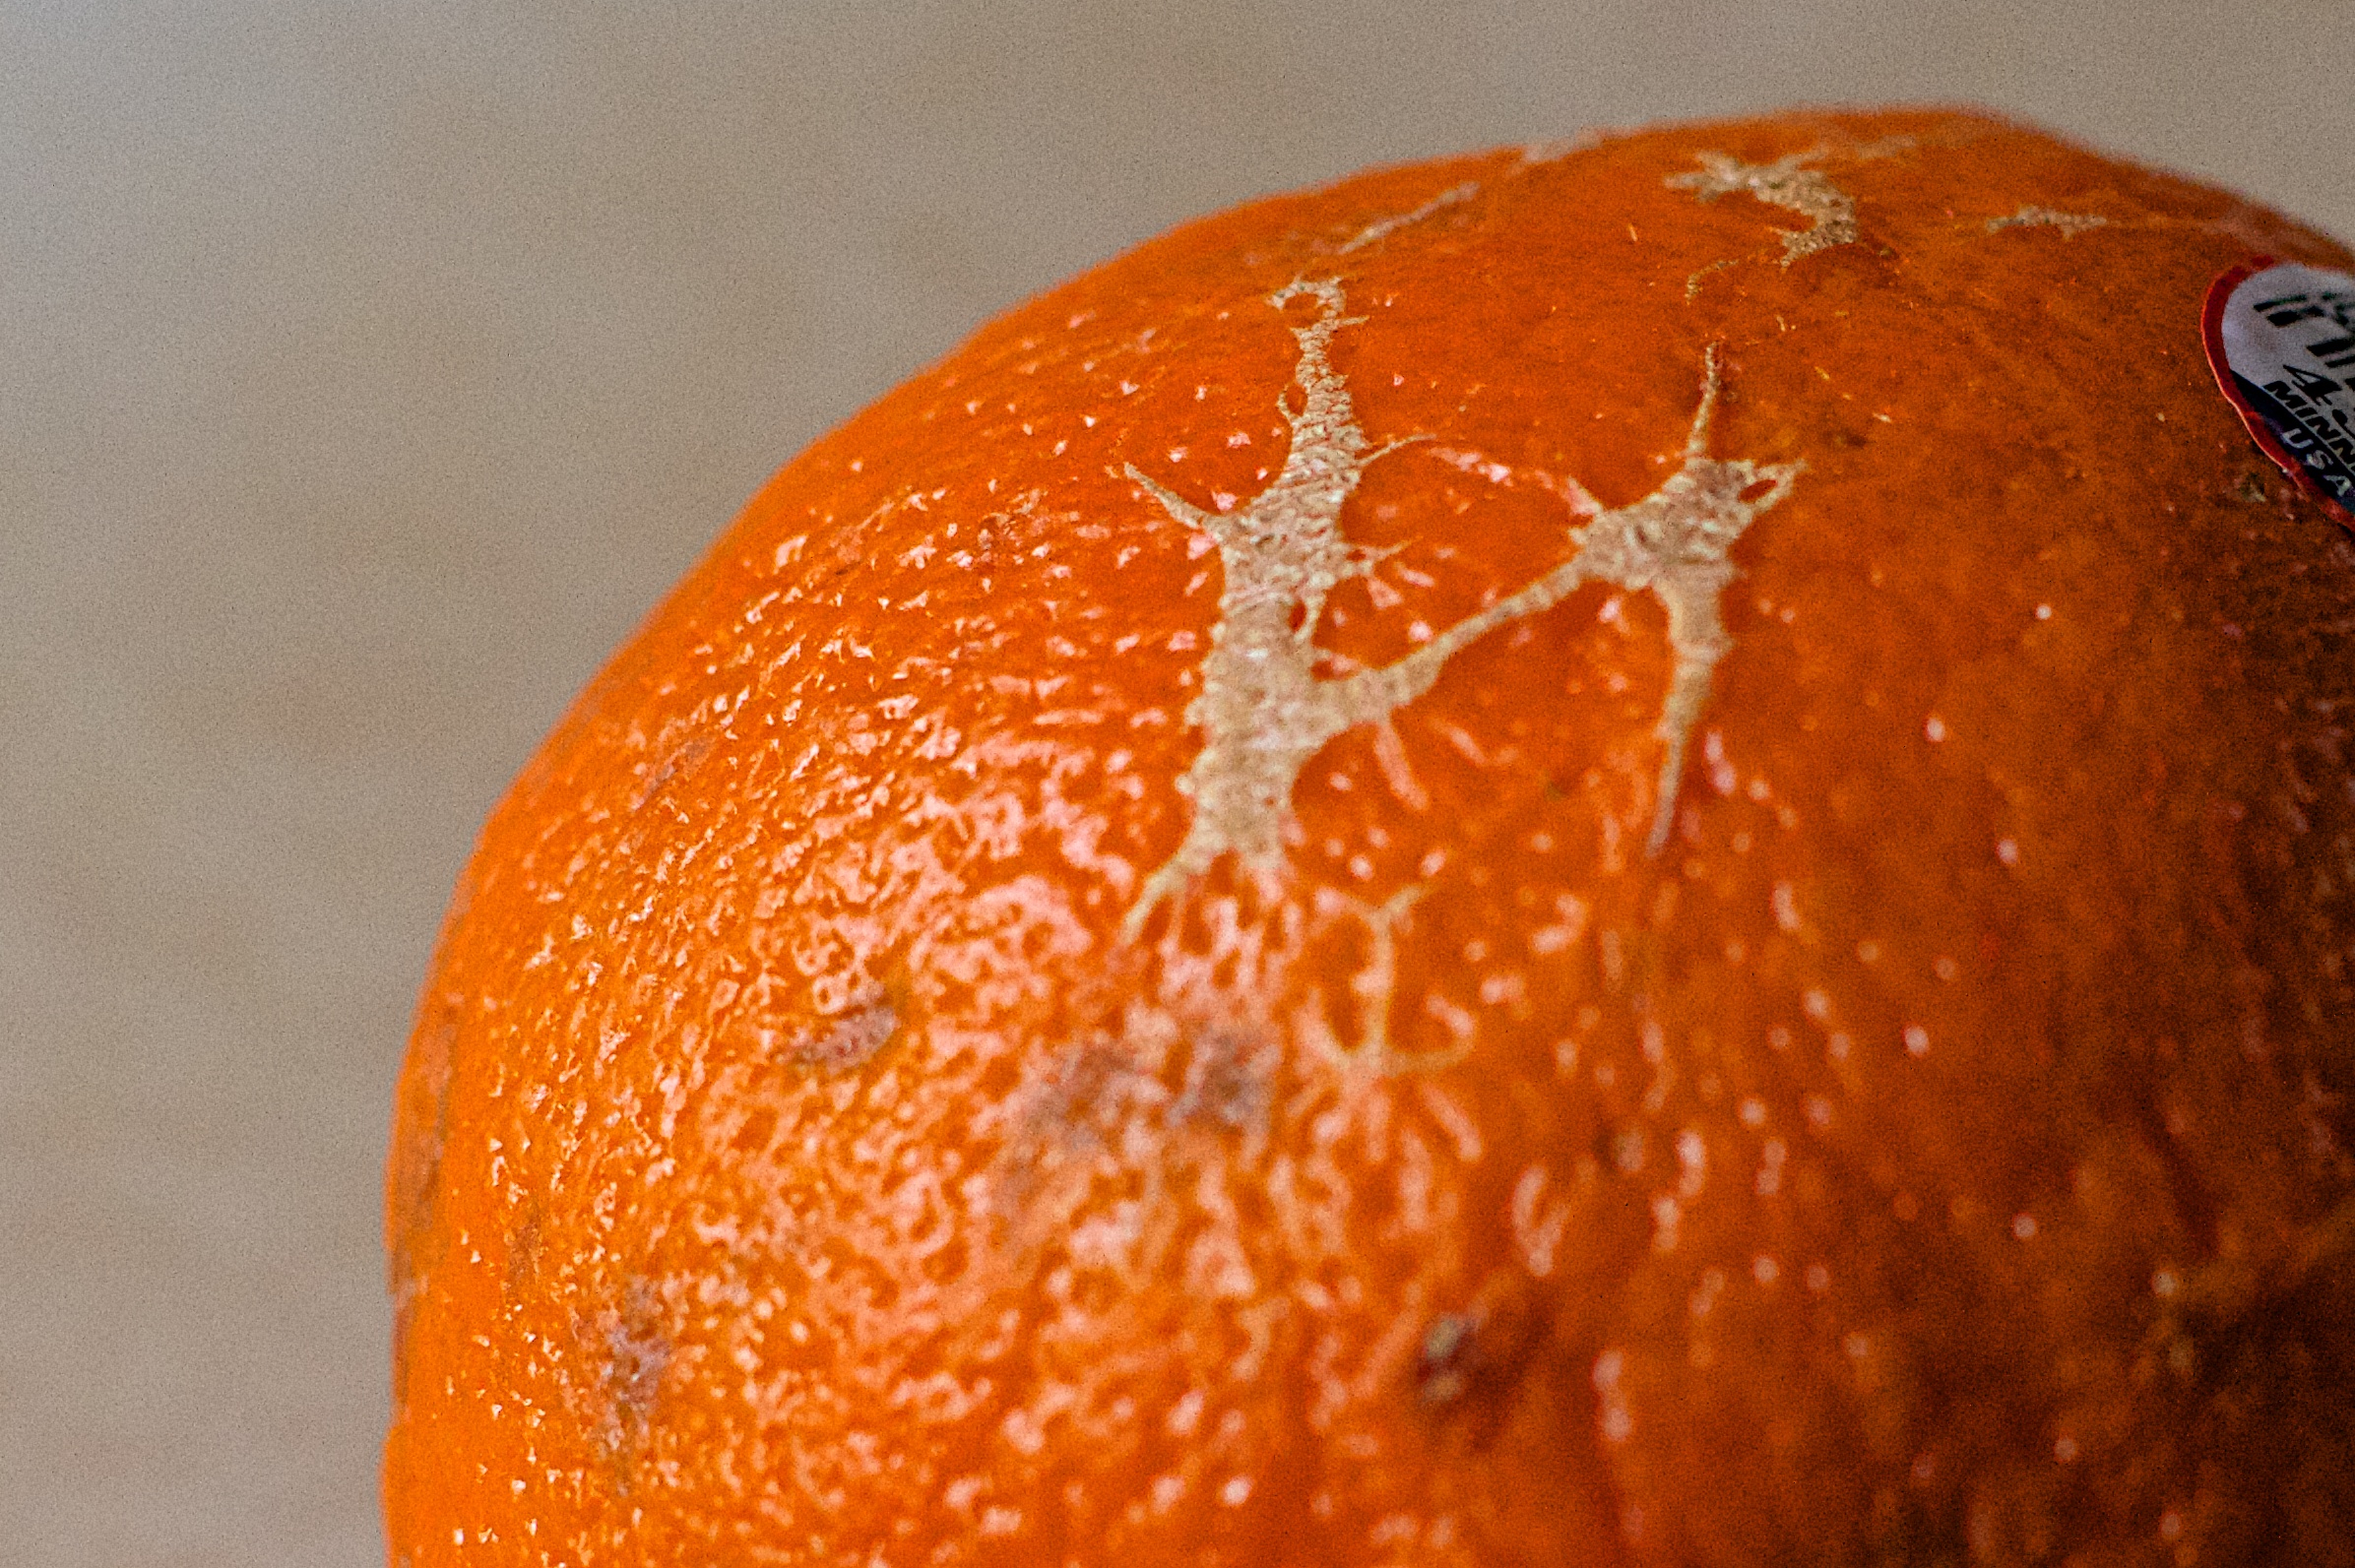
tangerine, food, mandarin orange, clementine, produce, plant, orange, pumpkin, citrus, fruit, calabaza, land plant, tangelo, bitter orange, flowering plant, macro photography